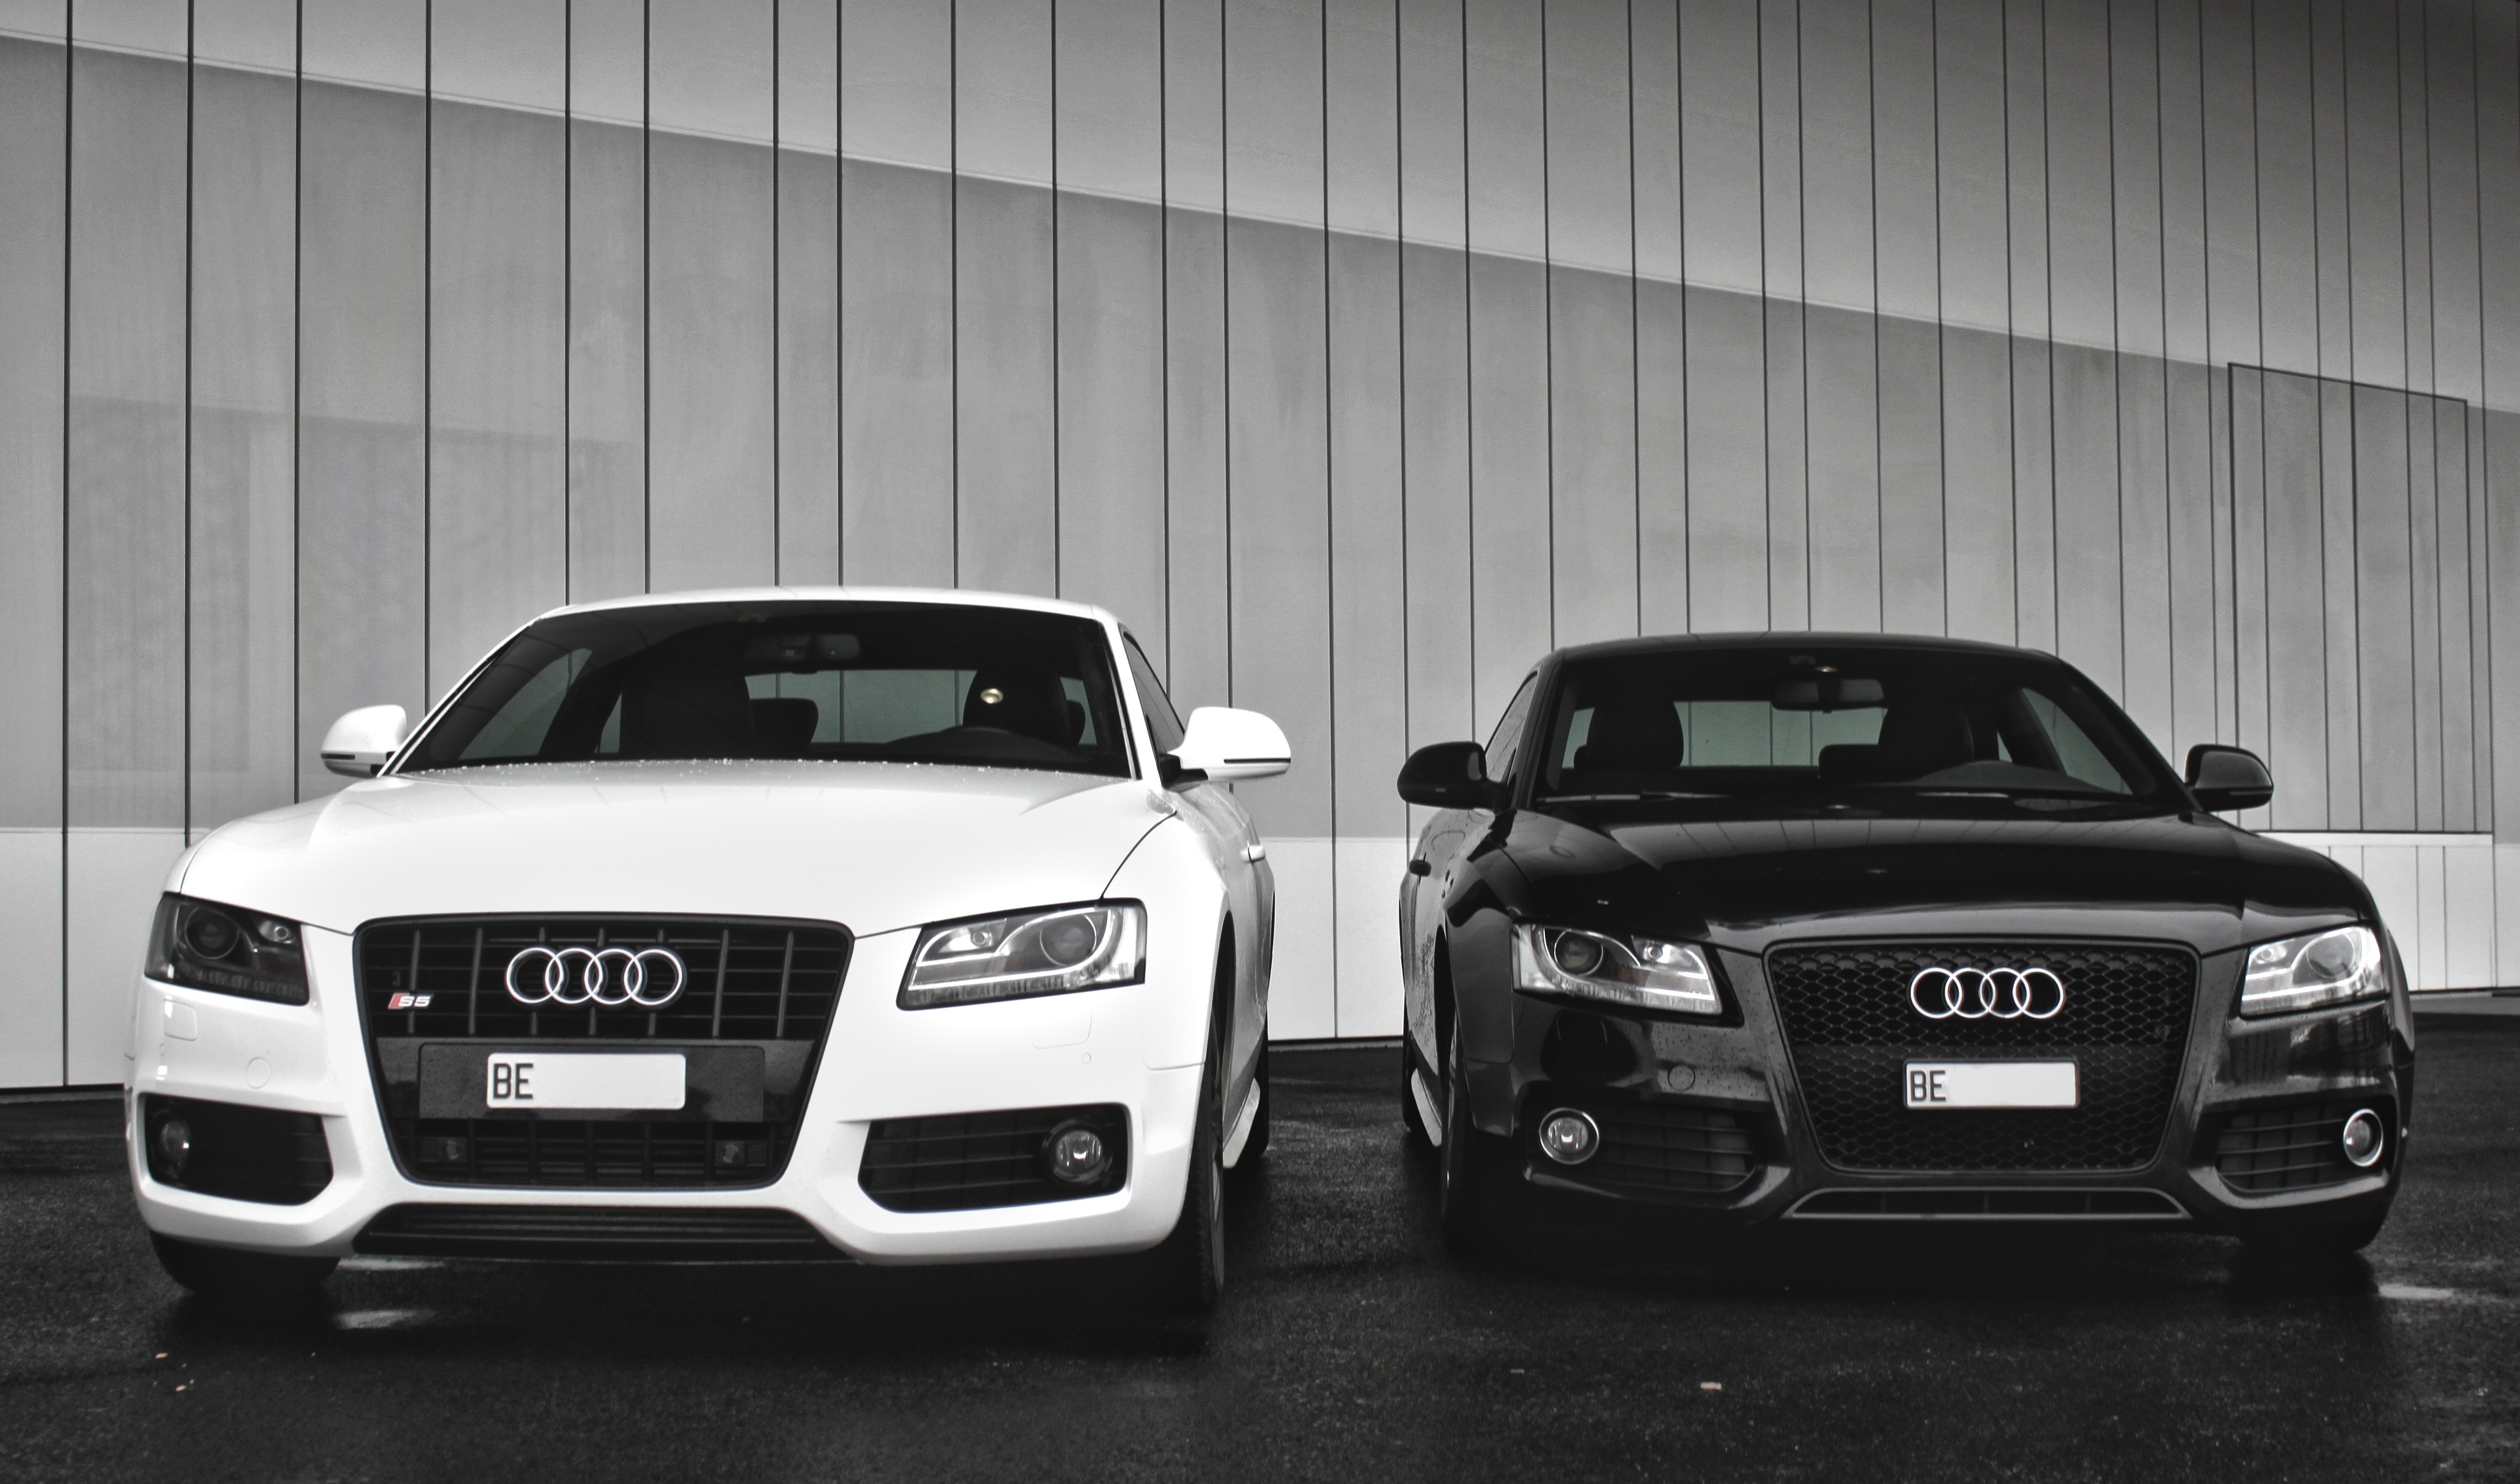
car, wheel, profile, vehicle, frame, auto, speed, grille, automotive, sports car, grill, bumper, sporty, audi, coupe, pkw, auto tires, mature, front view, alloy wheels, sport utility vehicle, land vehicle, audi quattro, a5, single frame, audi a5, automobile make, automotive exterior, automotive design, luxury vehicle, family car, executive car, audi q5